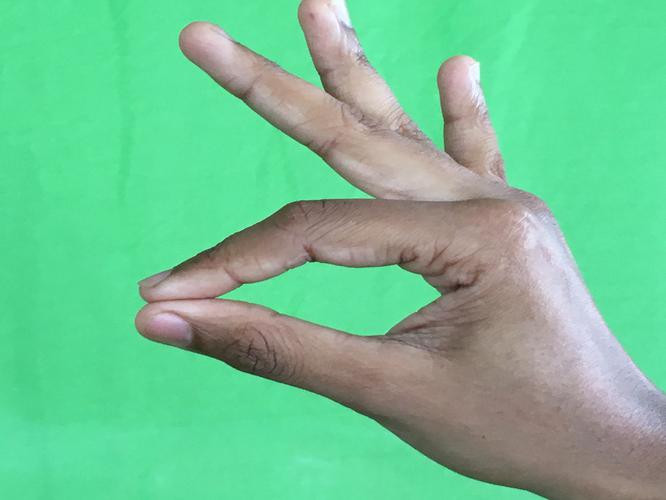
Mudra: Hamsasyam
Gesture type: single_hand